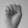
ASL letter: S